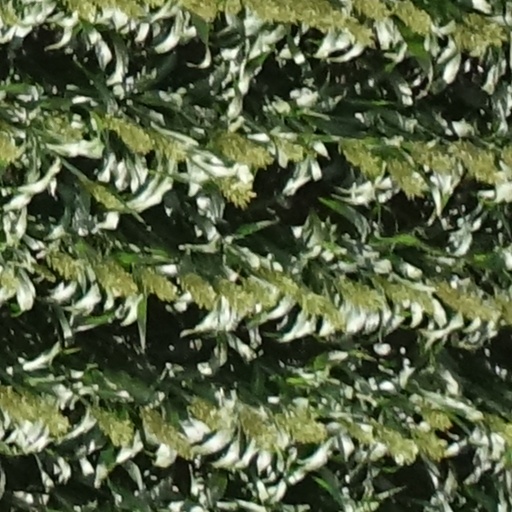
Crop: sorghum